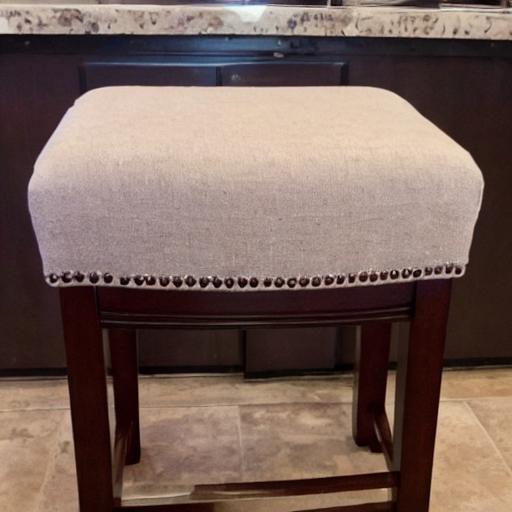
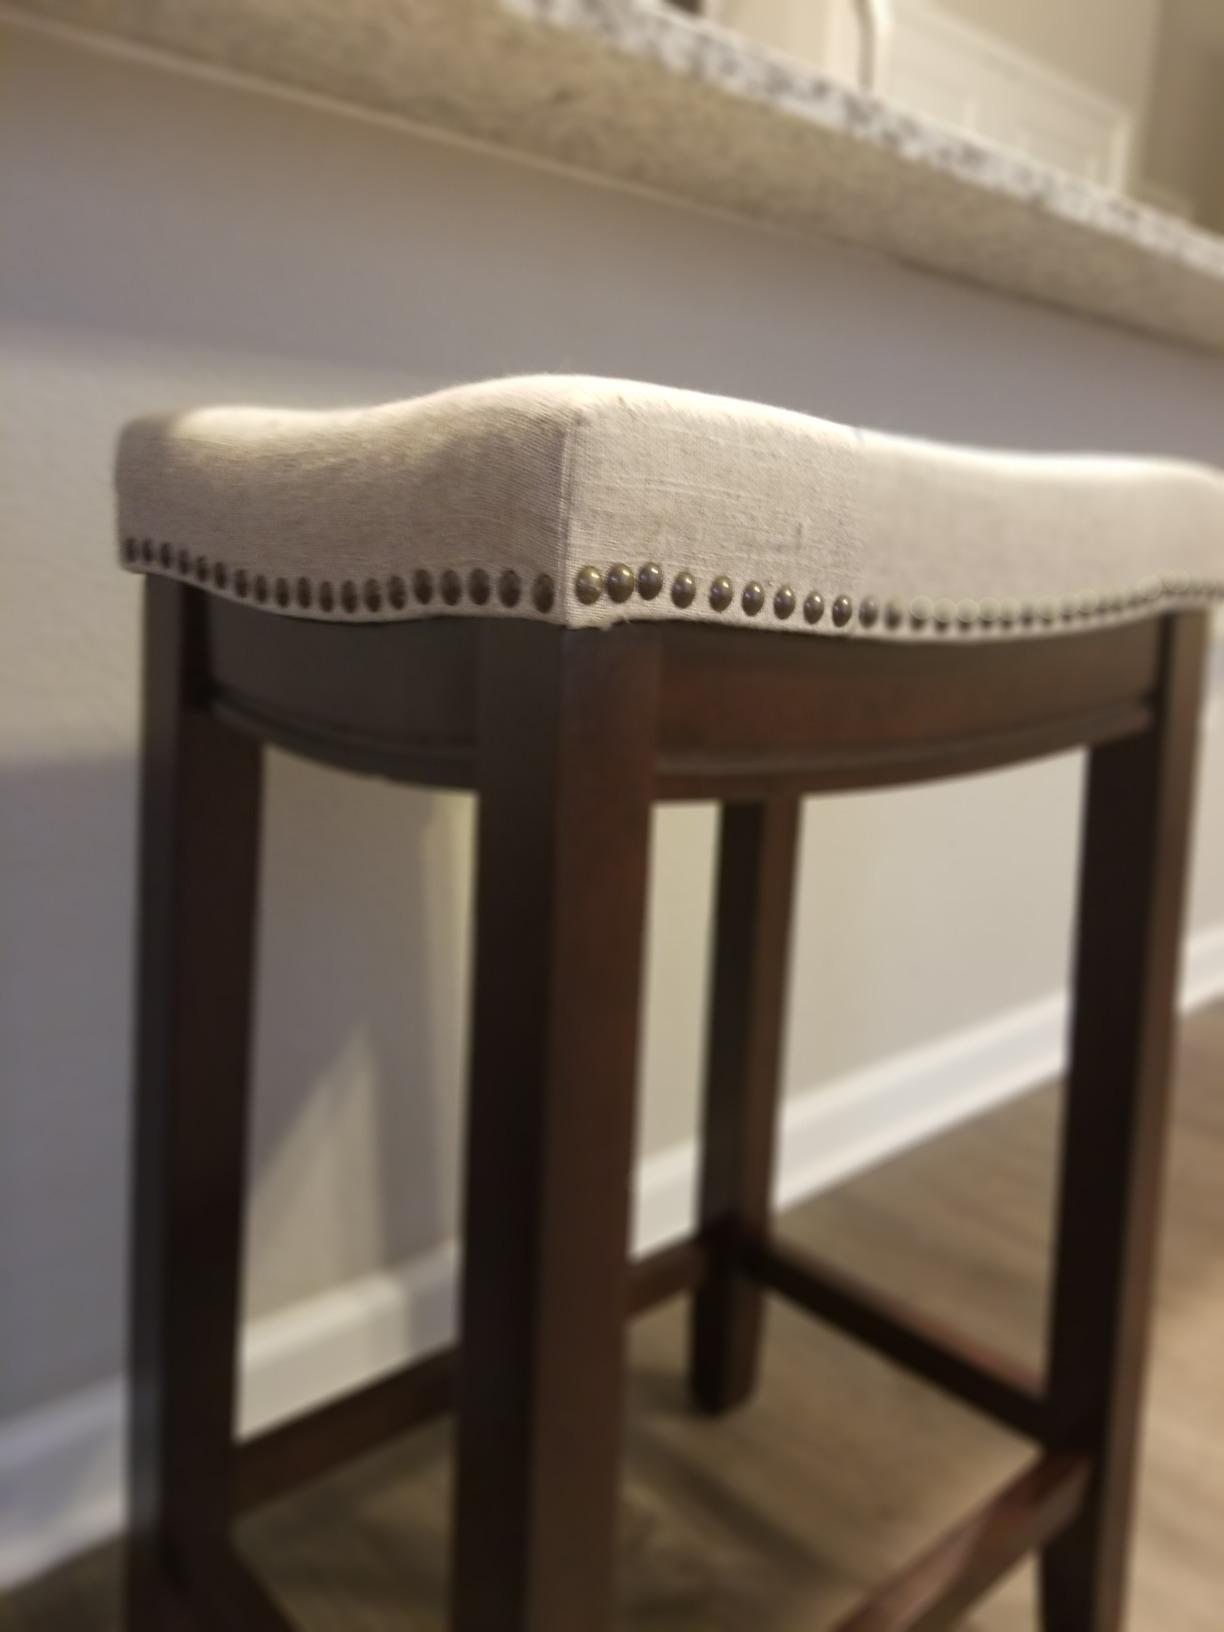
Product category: stool
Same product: no